Cameron Corner Survey Marker

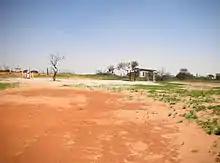
Shed and information boards, 2007

Cameron Corner Survey Marker is at the southernmost of Queensland's three south-western corners and is the westernmost point of the Queensland-New South Wales border. It is located approximately south of Haddon Corner, south-east of Poeppel Corner and from the east coast, in an arid environment comprising ochre coloured dirt and sand with some native vegetation. The confluence of 141 degrees E and 29 degrees S (with no official marking) is located approximately to the south-east.